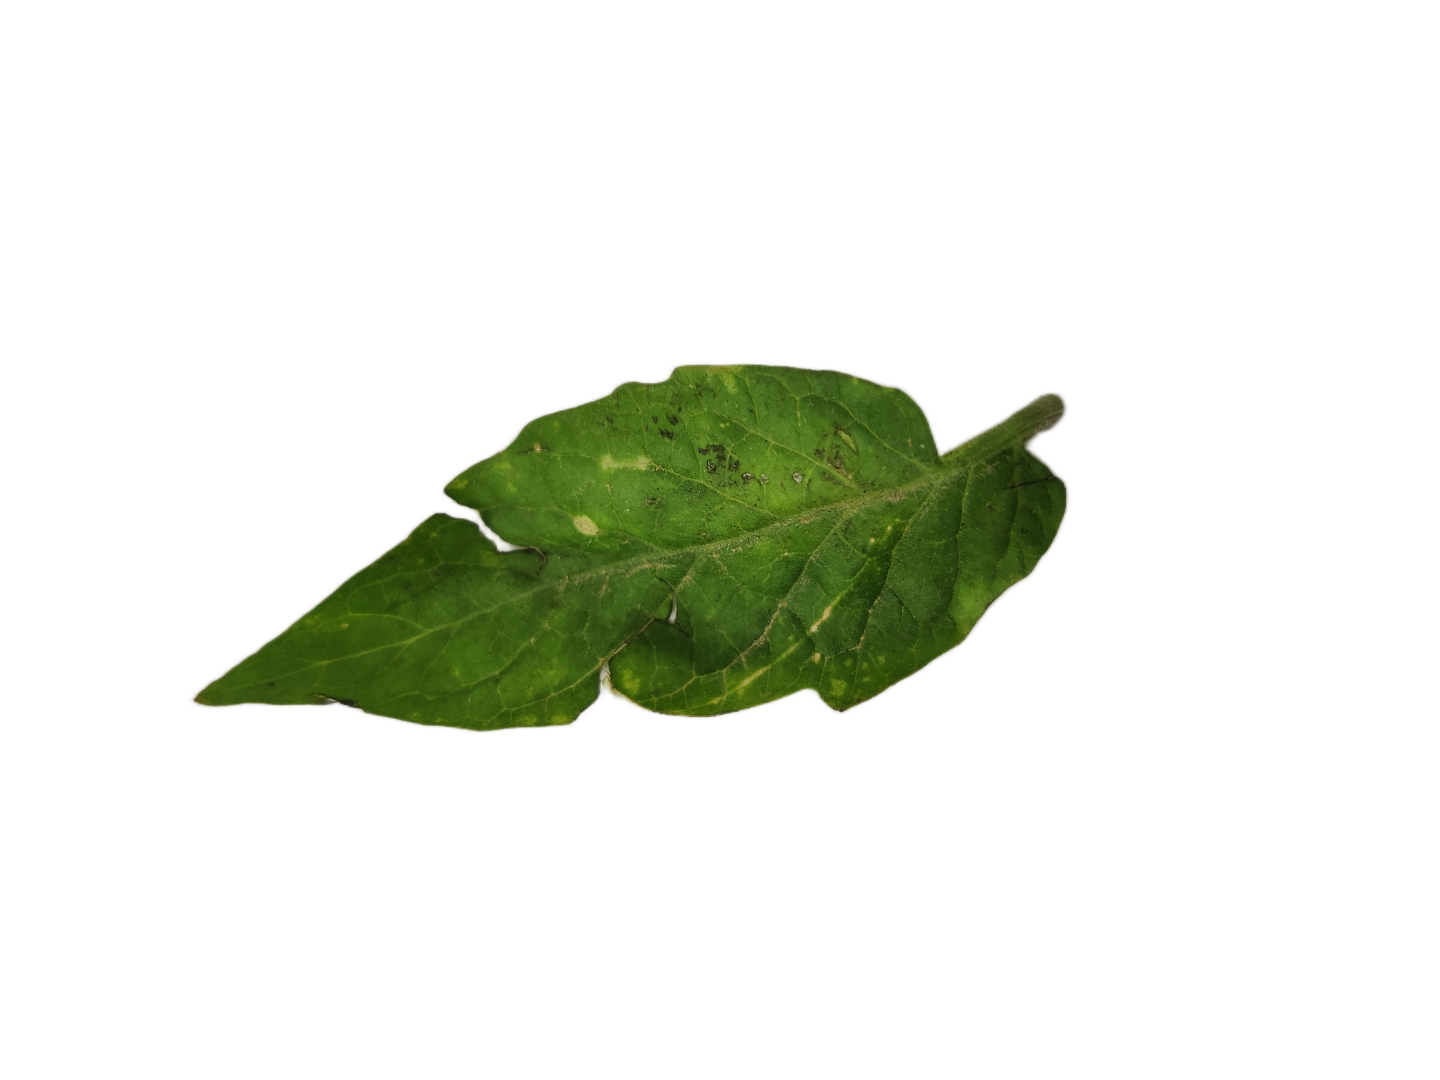
Crop: Tomato
Label: White_spot